Charles Costa de Beauregard

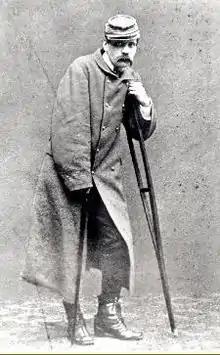
Costa de Beauregard, after being wounded at the Battle of Bethancourt in 1871.

Charles-Albert-Marie Costa, Marquis de Beauregard (24 May 1835 – 15 February 1909) was a French historian and politician. He also fought in the Franco-Prussian War. His works include a trilogy on Charles Albert of Sardinia.